Lily Burana

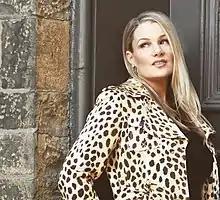

Lily Burana is an American writer whose books include "Grace for Amateurs: Field Notes on a Journey Back to Faith" (Thomas Nelson, 2017), "I Love a Man in Uniform: A Memoir of Love, War, and Other Battles" (Weinstein Books, 2009), the novel "Try" (St. Martin's Press, 2006) and "Strip City: A Stripper's Farewell Journey Across America" (Miramax Books, 2001).